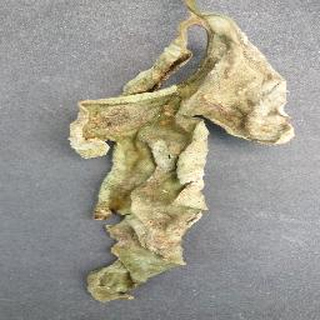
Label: tomato_late_blight